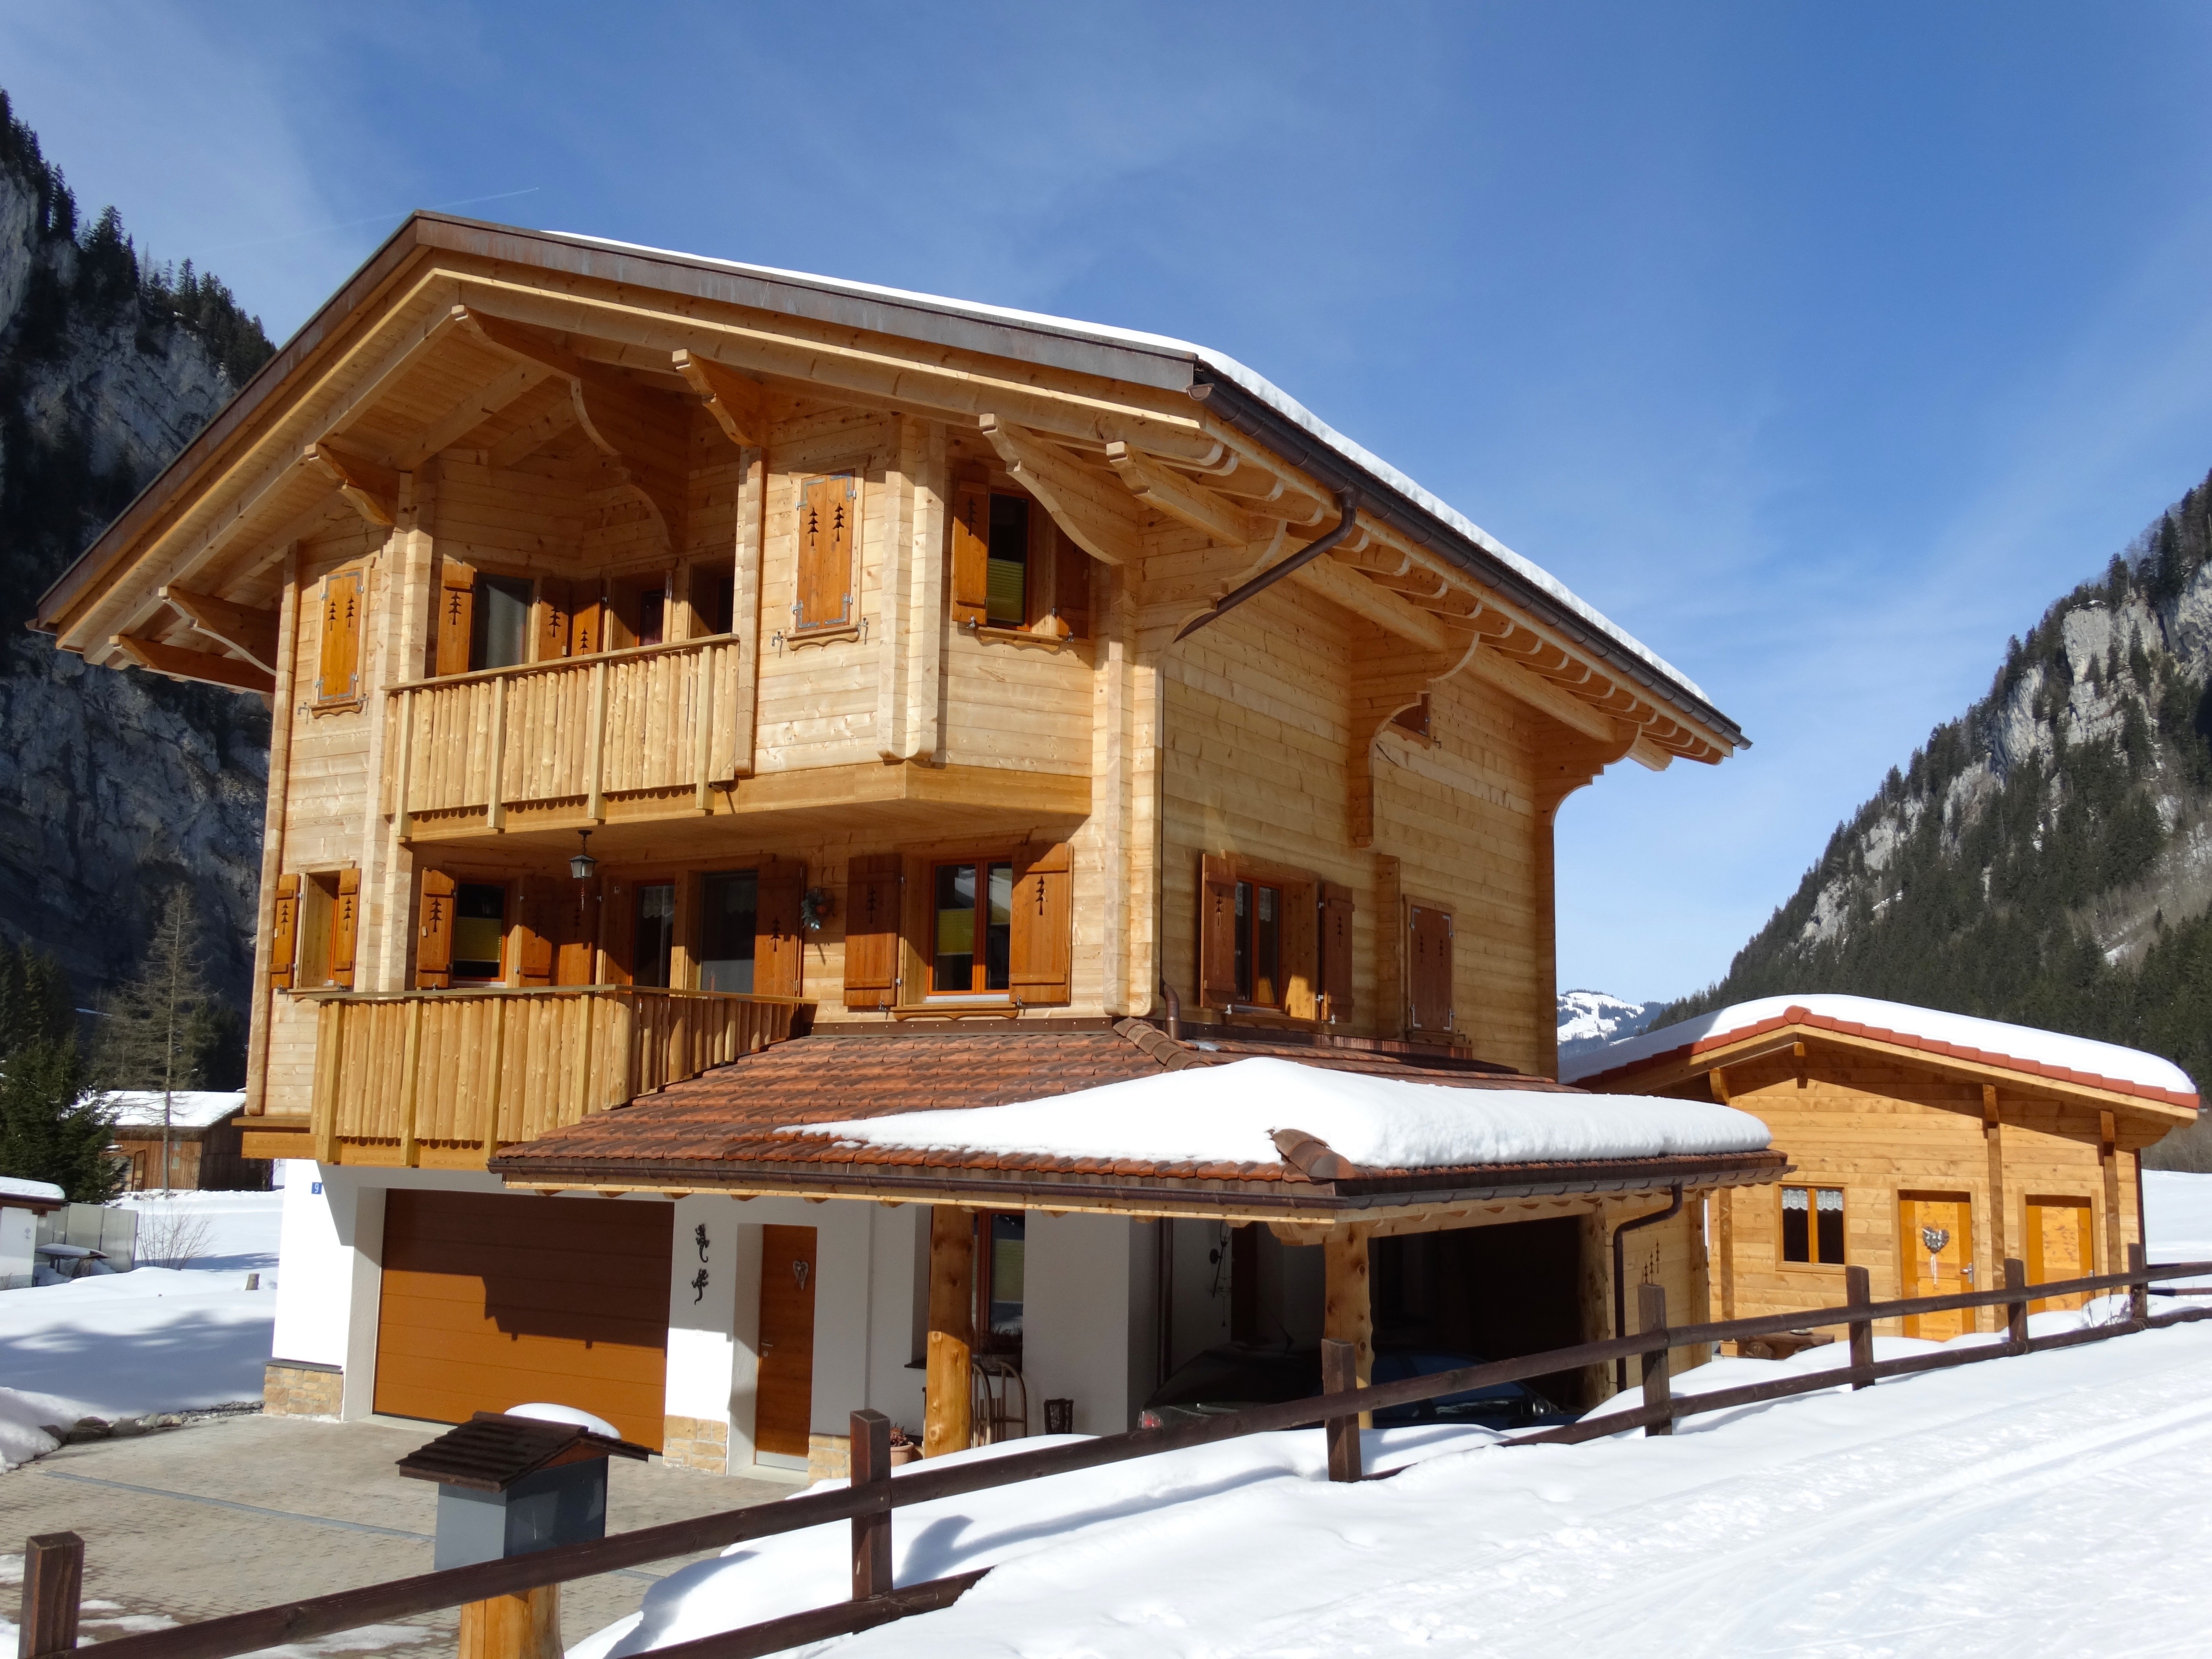
architecture, wood, villa, house, building, home, vacation, hut, cottage, facade, residence, property, resort, farmhouse, estate, log cabin, real estate, new building